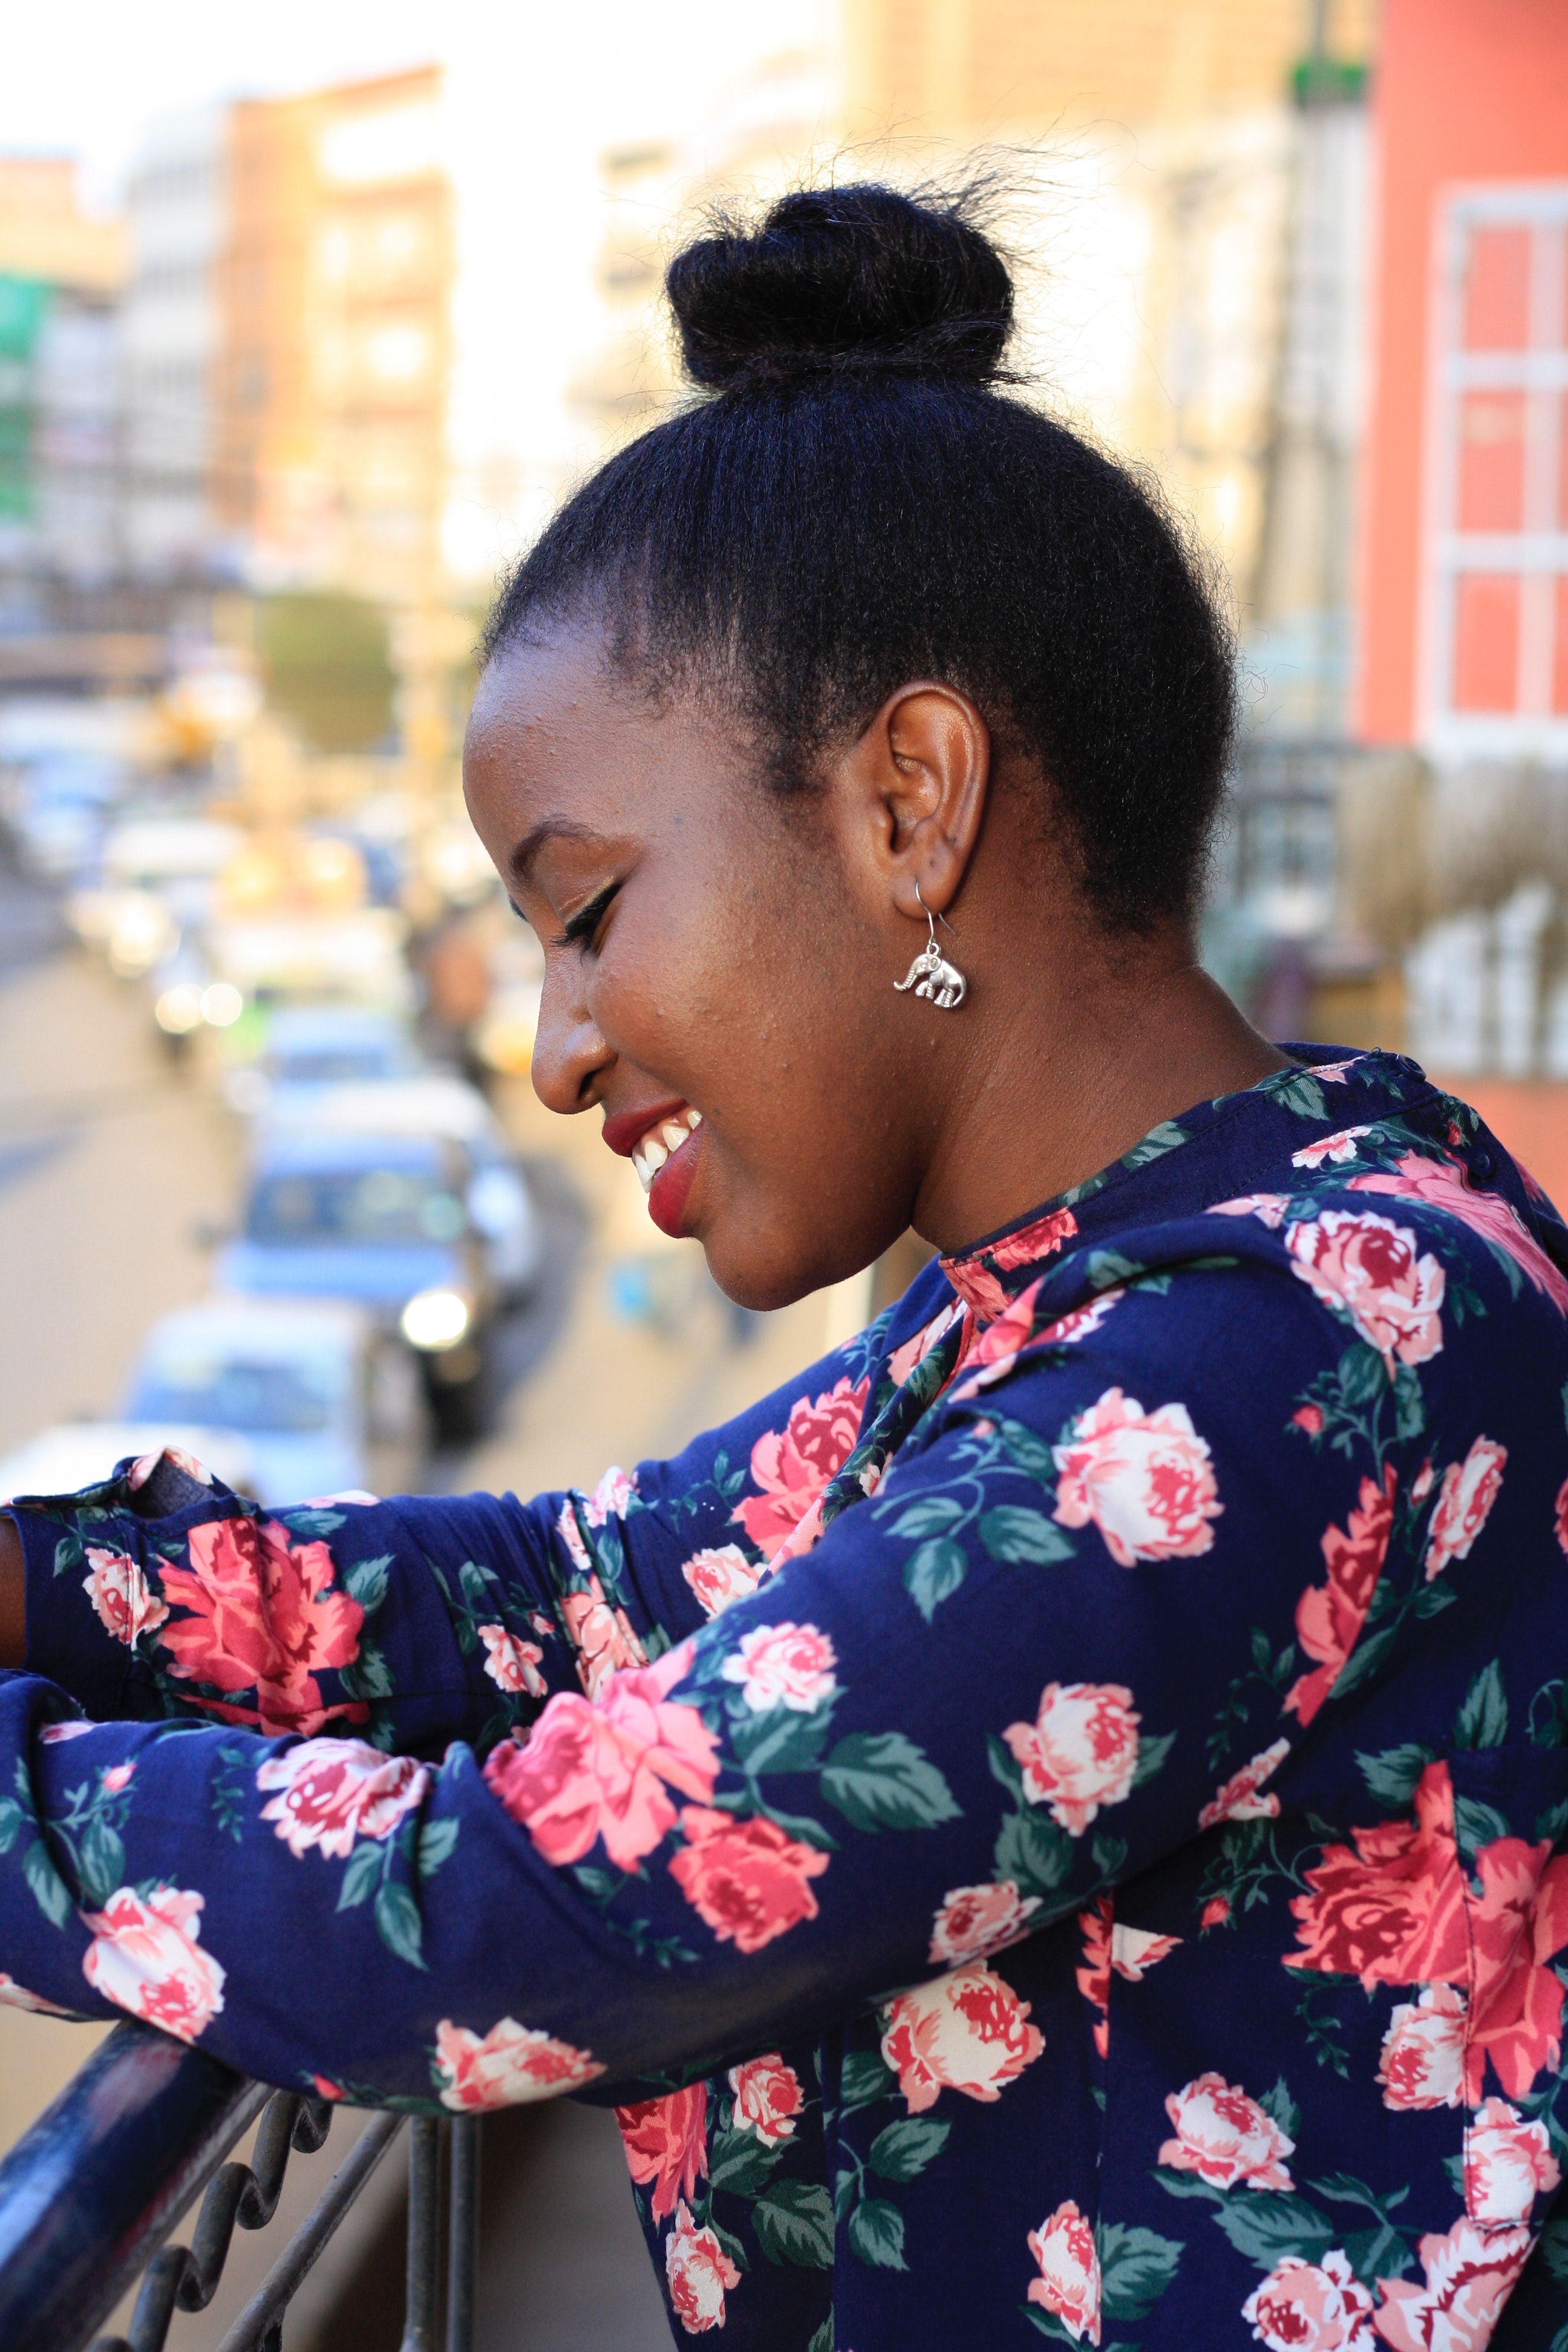
hair, hairstyle, street fashion, kimono, beauty, fashion, black hair, ear, costume, bun, chignon, long hair, photography, plant, flower, style